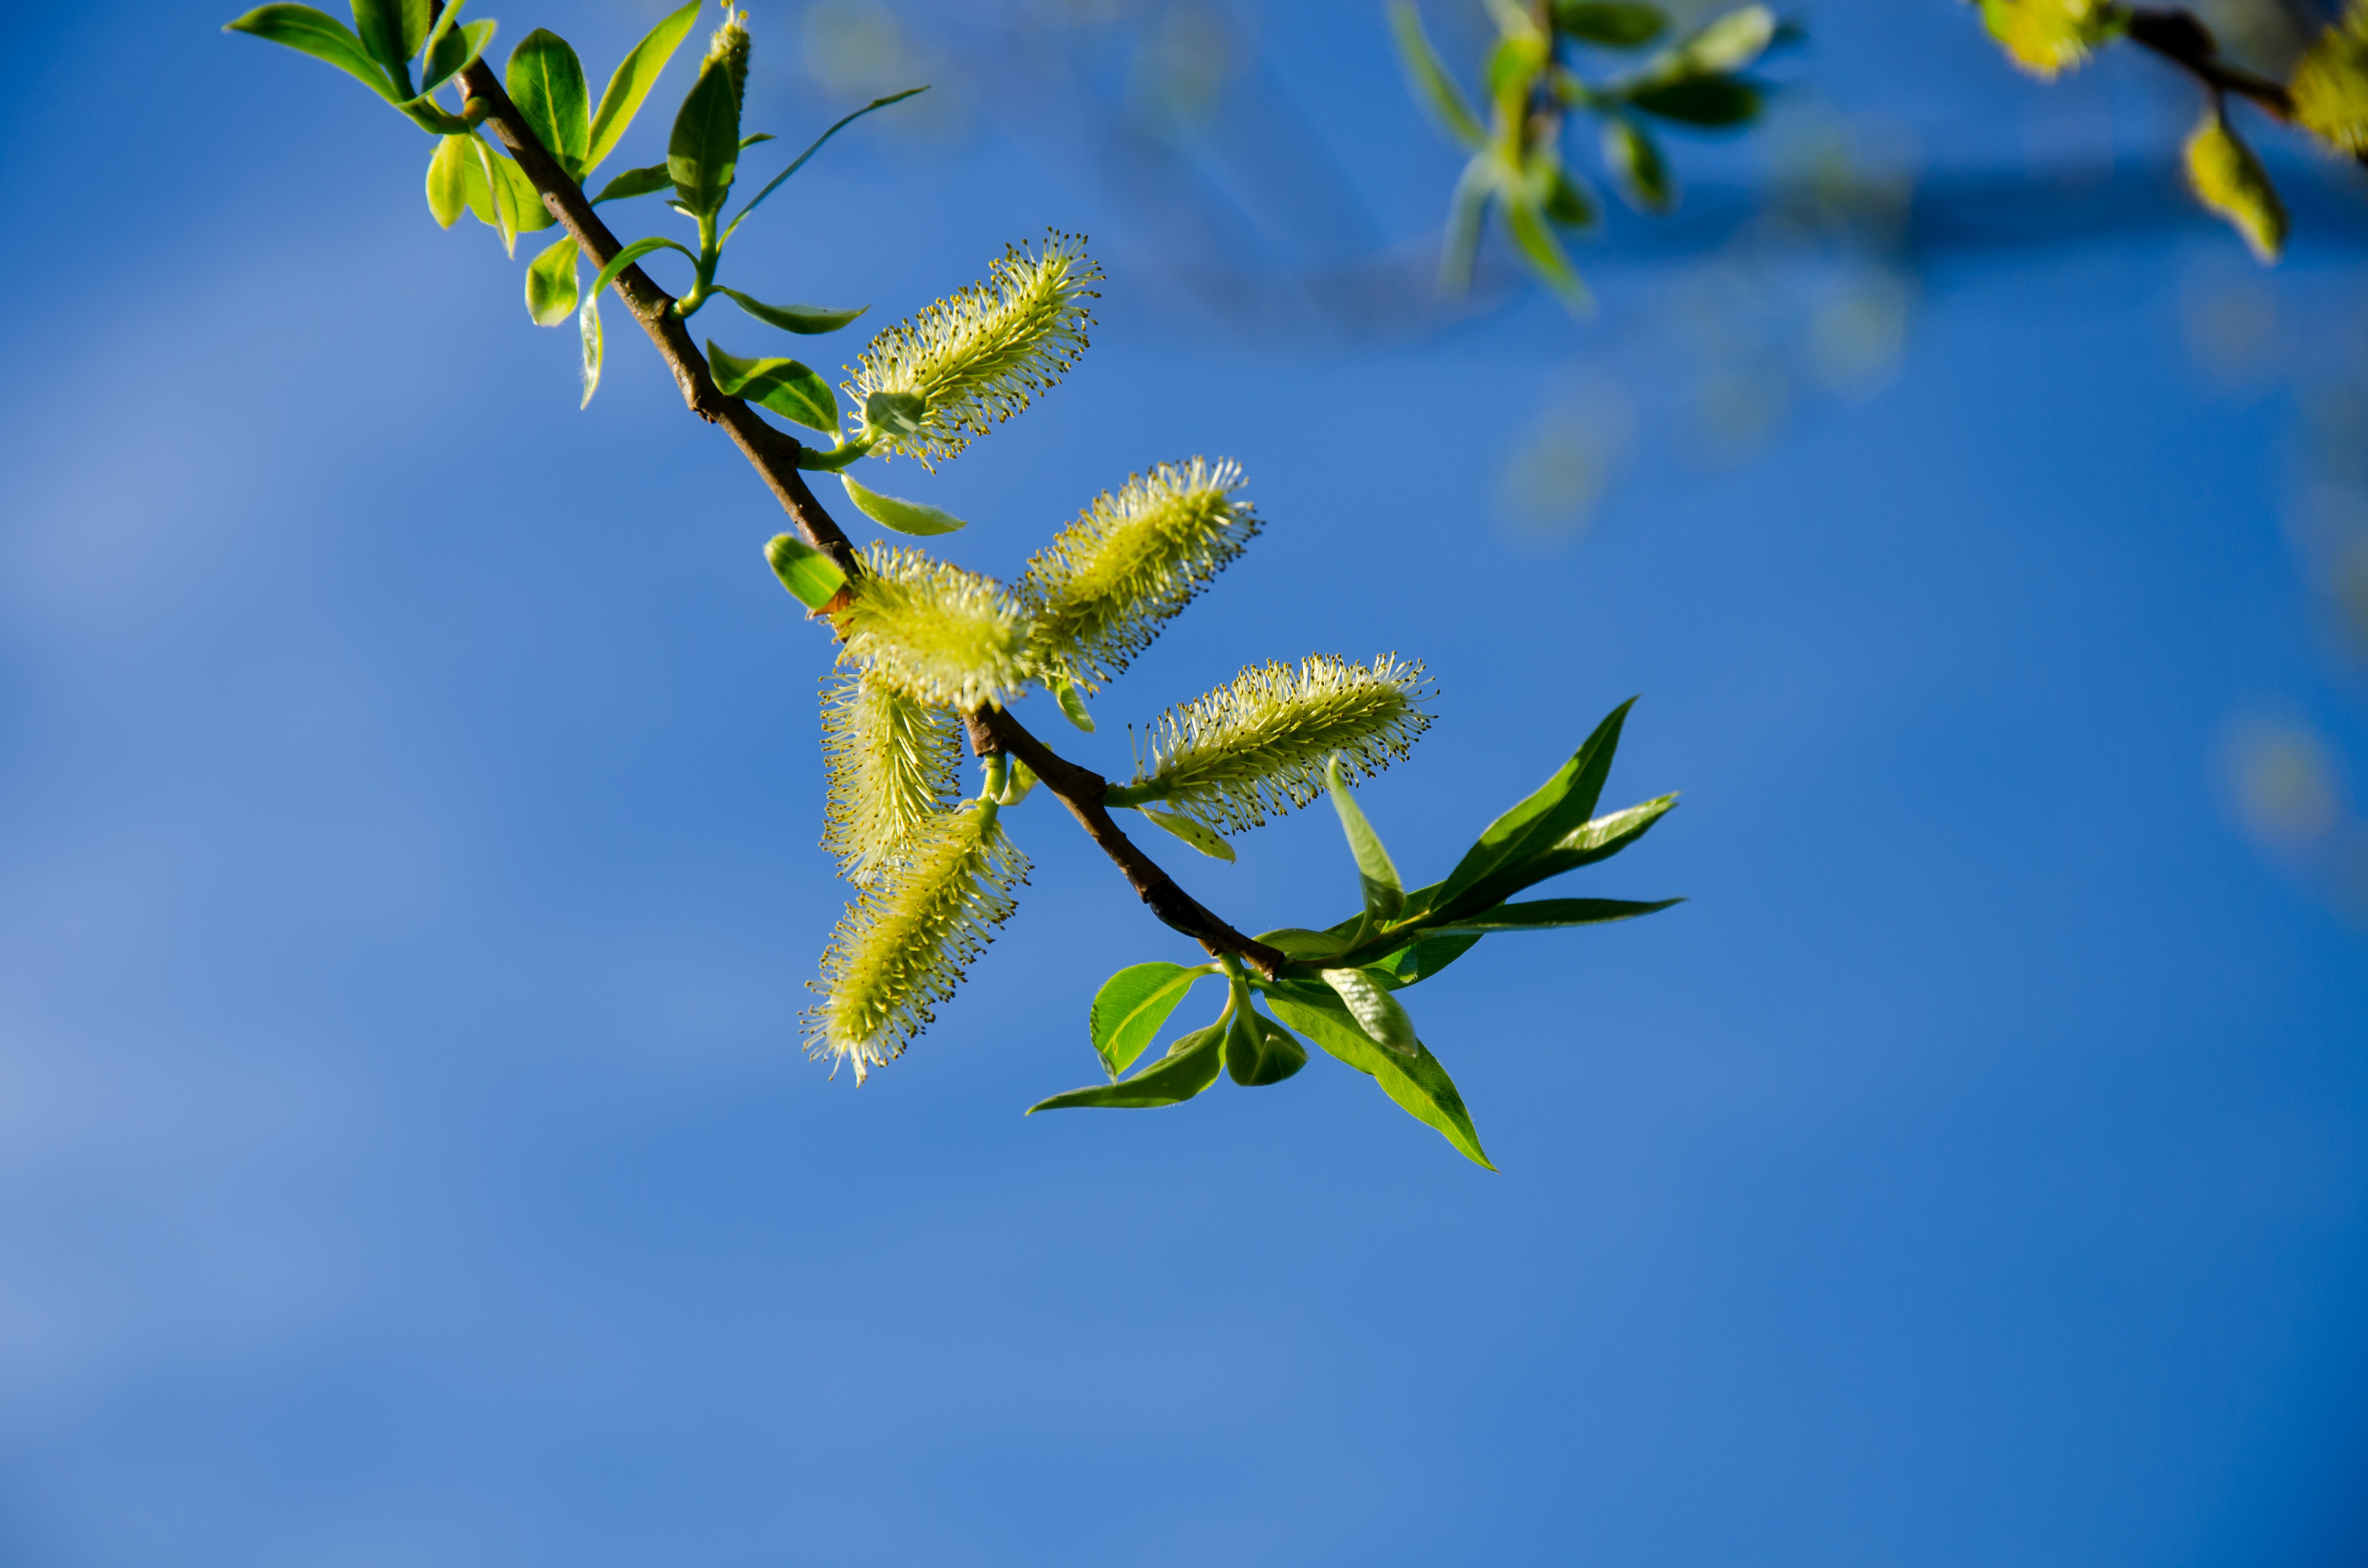
landscape, tree, nature, grass, branch, blossom, cloud, plant, sky, sun, meadow, sunlight, leaf, flower, bloom, spring, green, fluffy, pasture, botany, blue, yellow, close, flora, close up, sunny, shrub, branches, bud, filigree, macro photography, spring awakening, depend, grazing greenhouse, weeping willow, hanging branches, first leaves, plant stem, woody plant, grazing kate